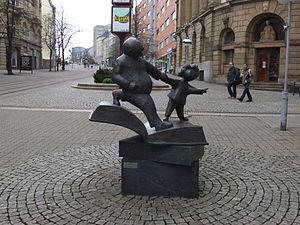
Erich Ohser dit e.o.plauen, né le 18 mars 1903 et mort dans la nuit du 5 au 6 avril 1944 à Berlin, est un dessinateur allemand, auteur notamment de la bande dessinée Vater und Sohn.